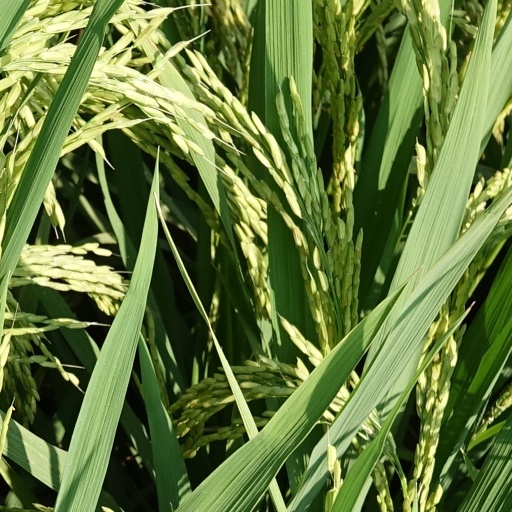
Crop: rice